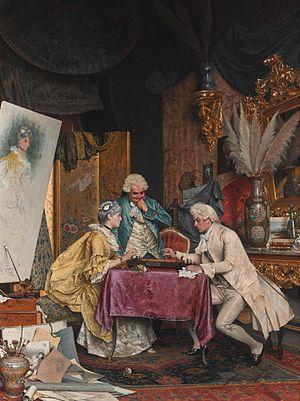
Arturo Ricci est un peintre italien connu pour ses scènes de genre.